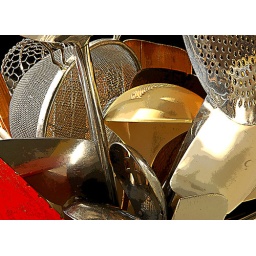
Sun was still popping in the kitchen so I shot the utensil holder while I was standing around by the kitchen sink.